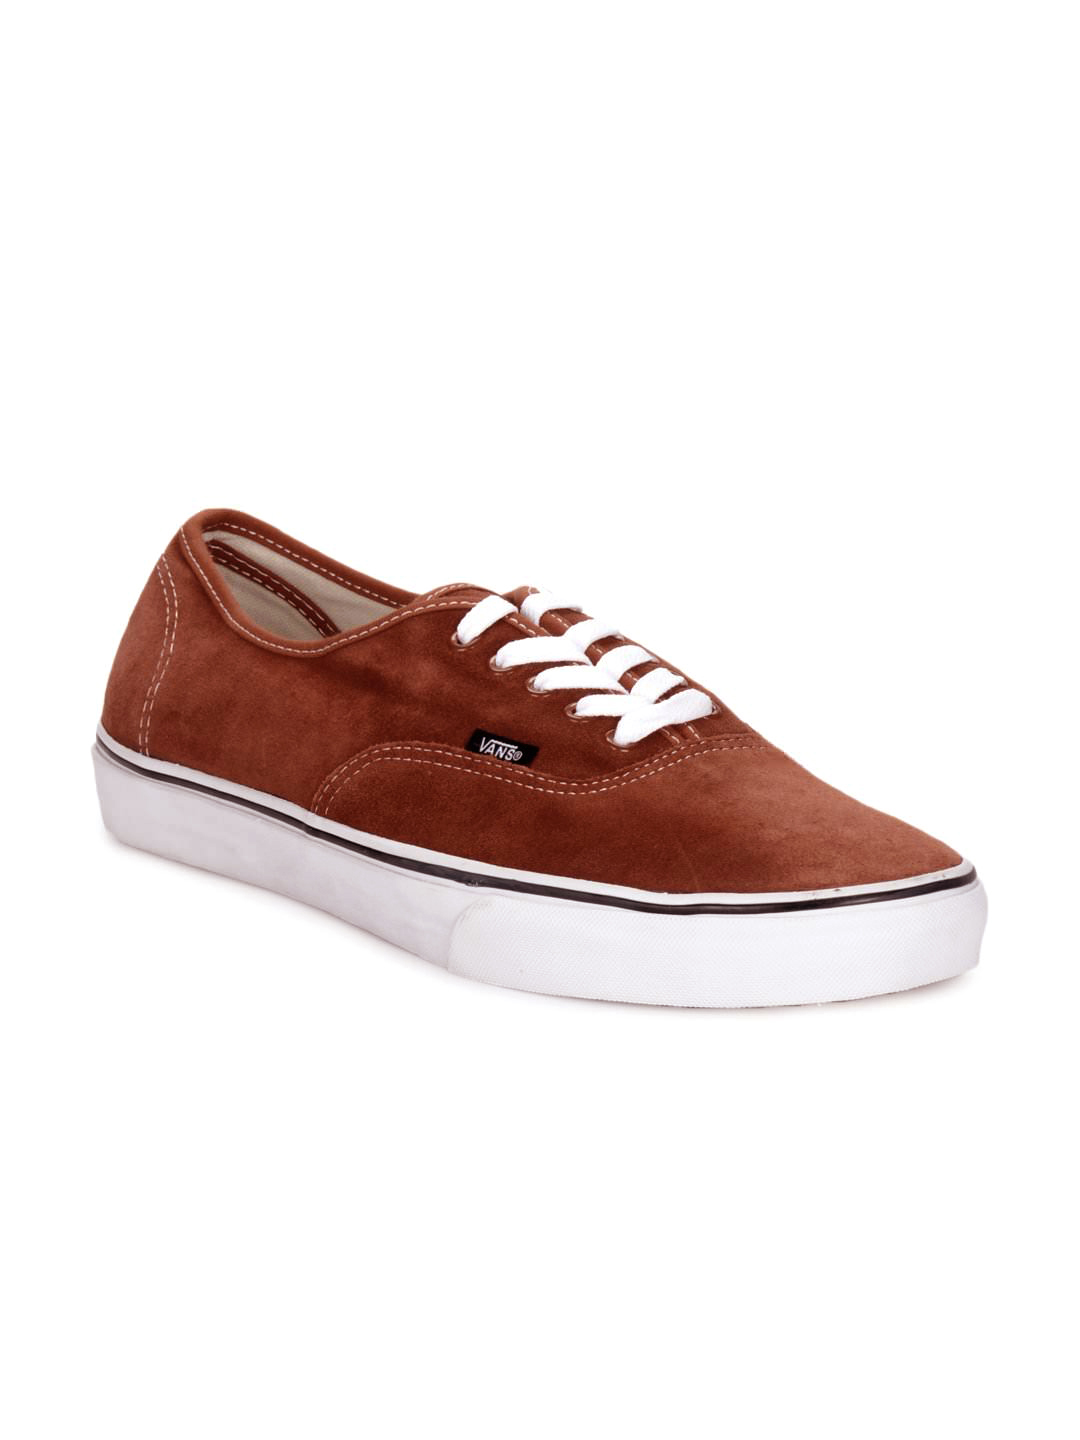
Vans Men Rust Authentic Shoes
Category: Footwear / Shoes / Casual Shoes
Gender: Men
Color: Rust
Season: Summer 2012
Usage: Casual